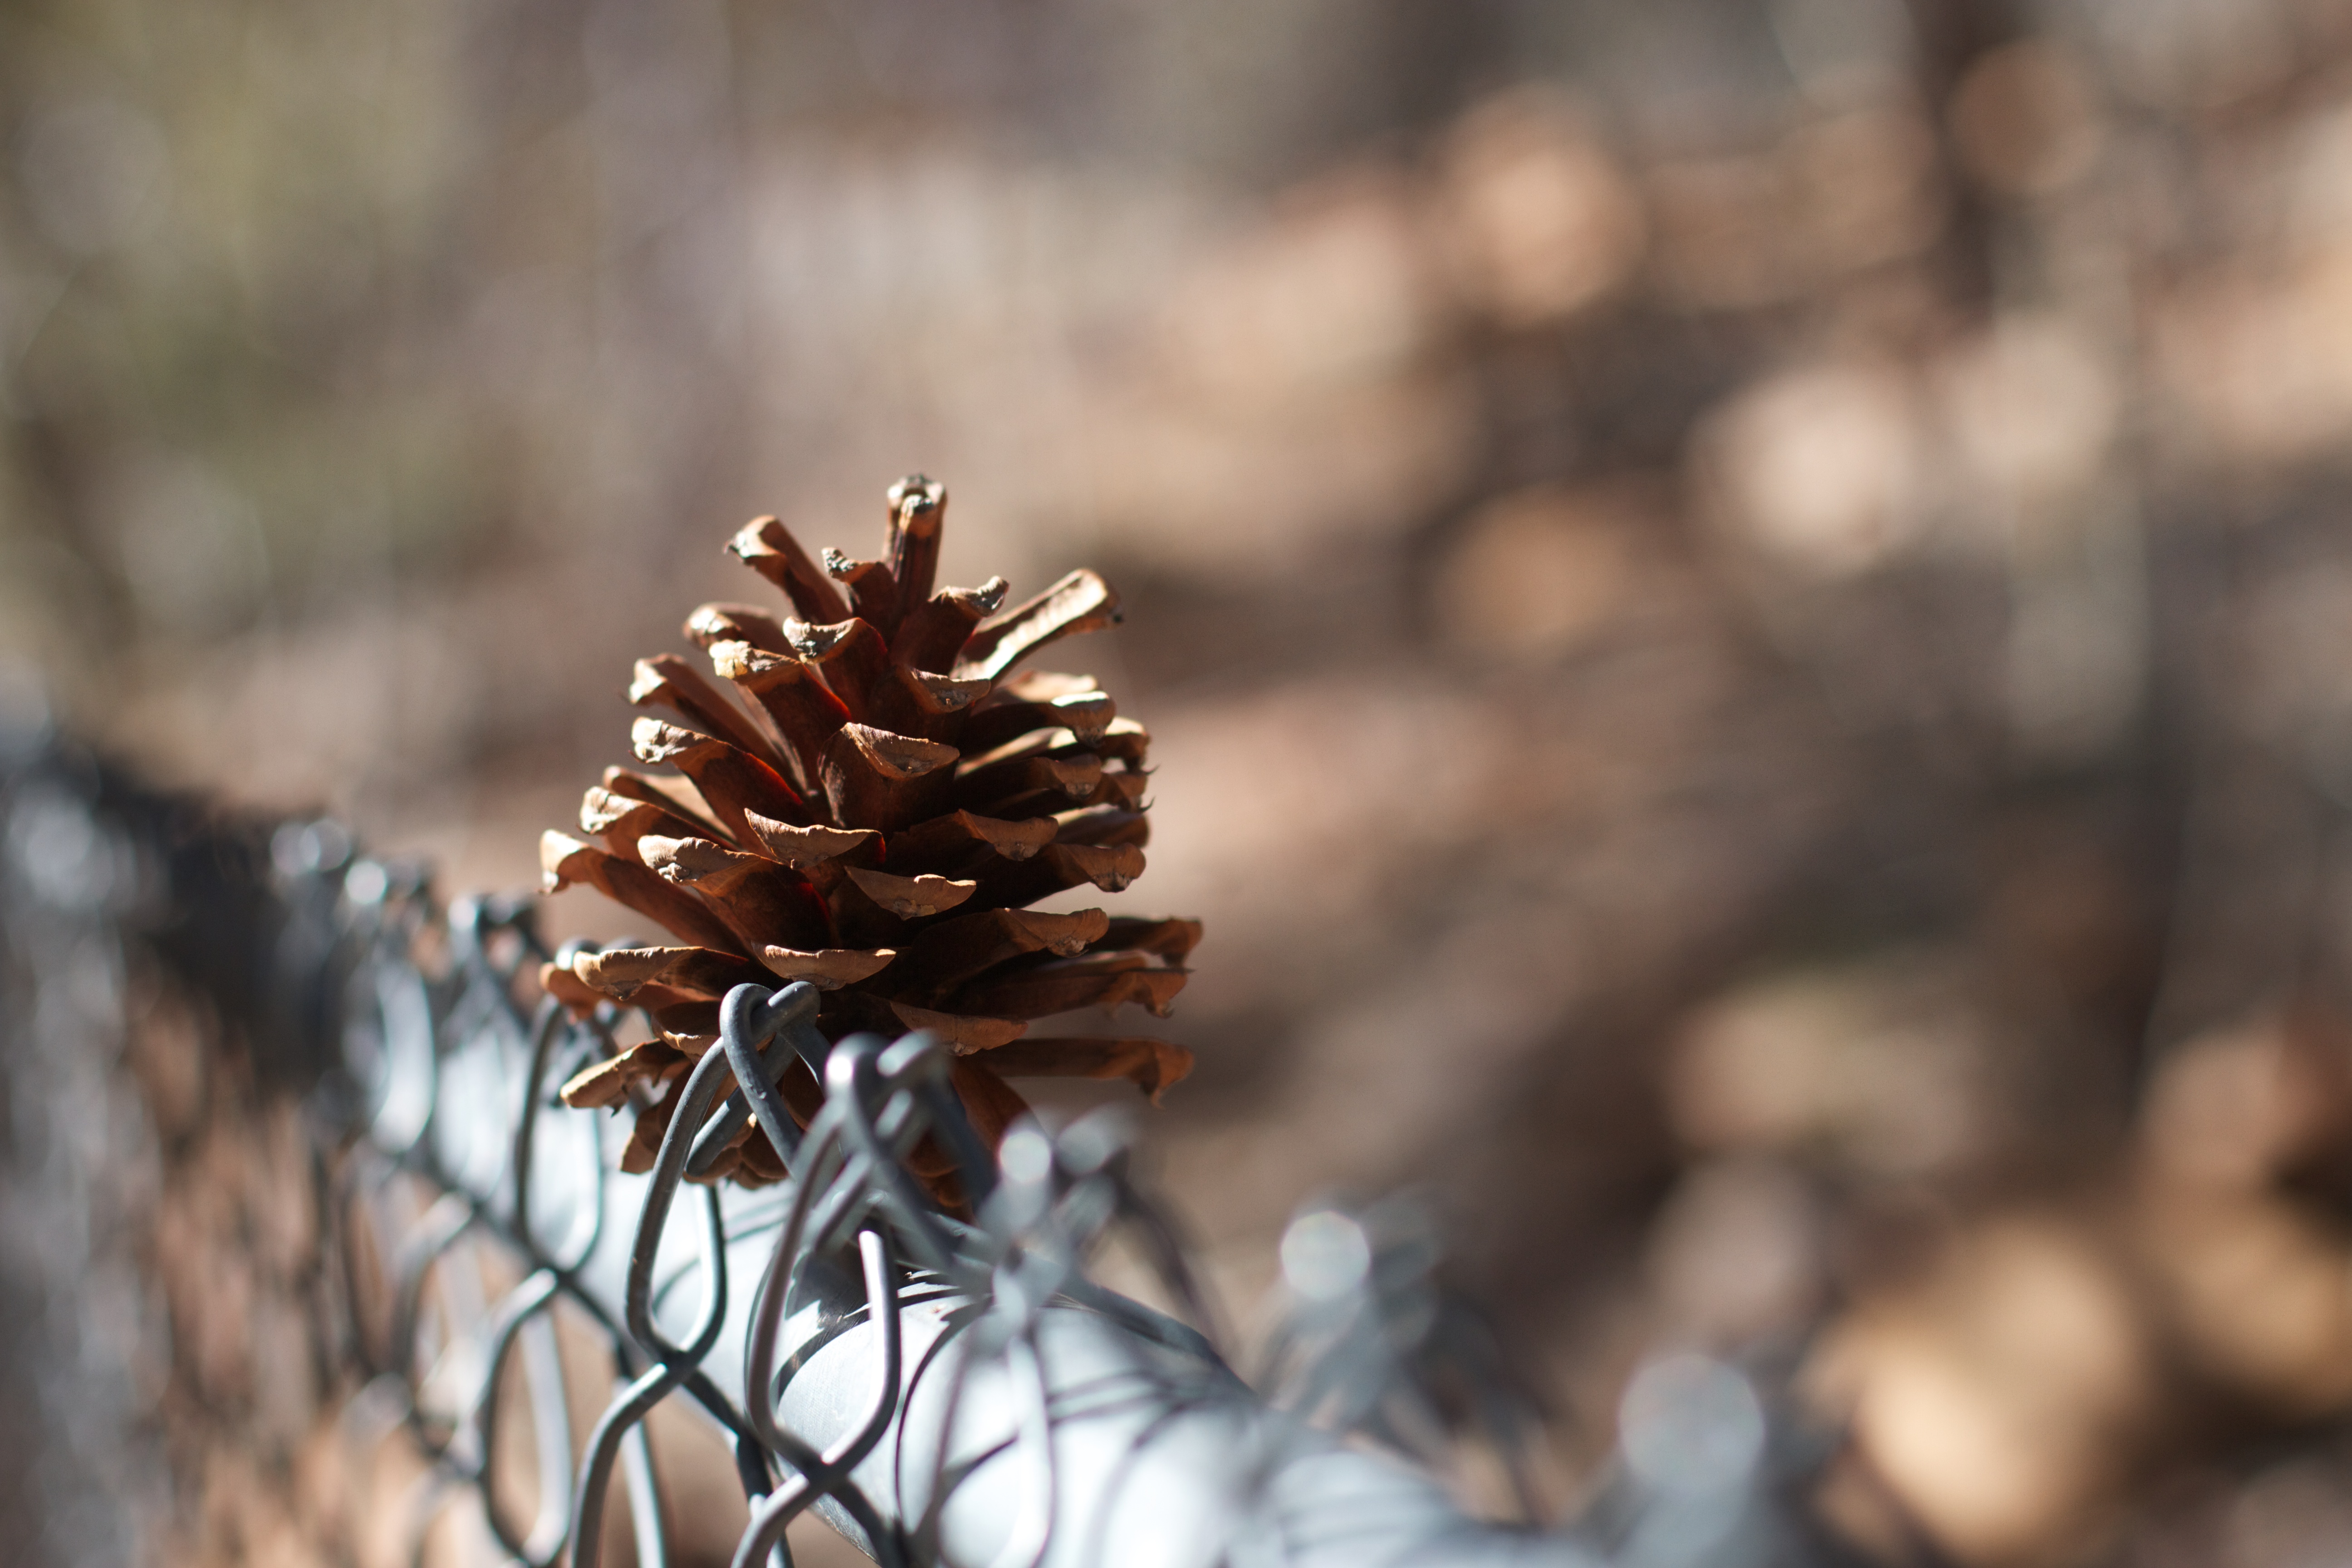
tree, nature, branch, plant, wood, leaf, flower, spring, autumn, botany, fir, flora, season, twig, conifer, close up, spruce, macro photography, grass family, woody plant, land plant, conifer cone